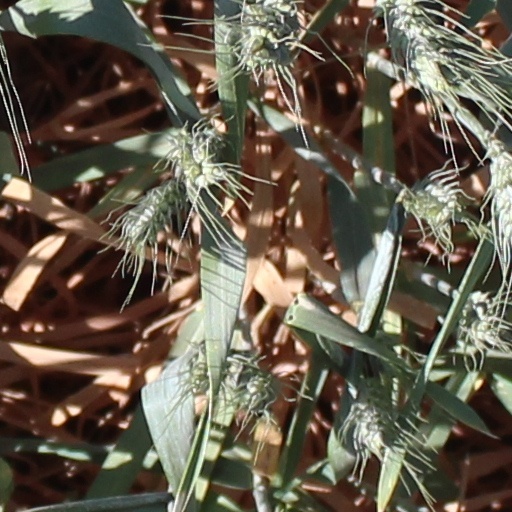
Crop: wheat